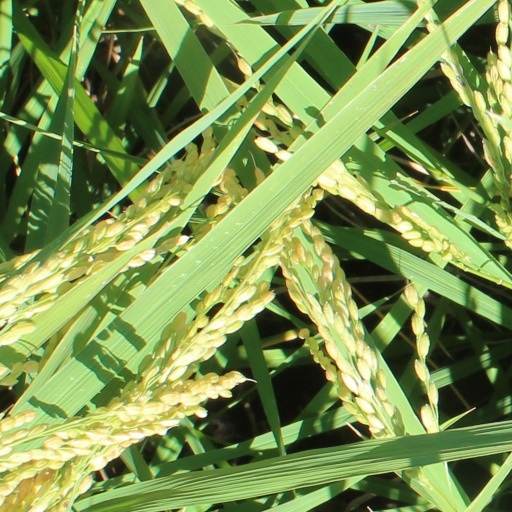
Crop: rice